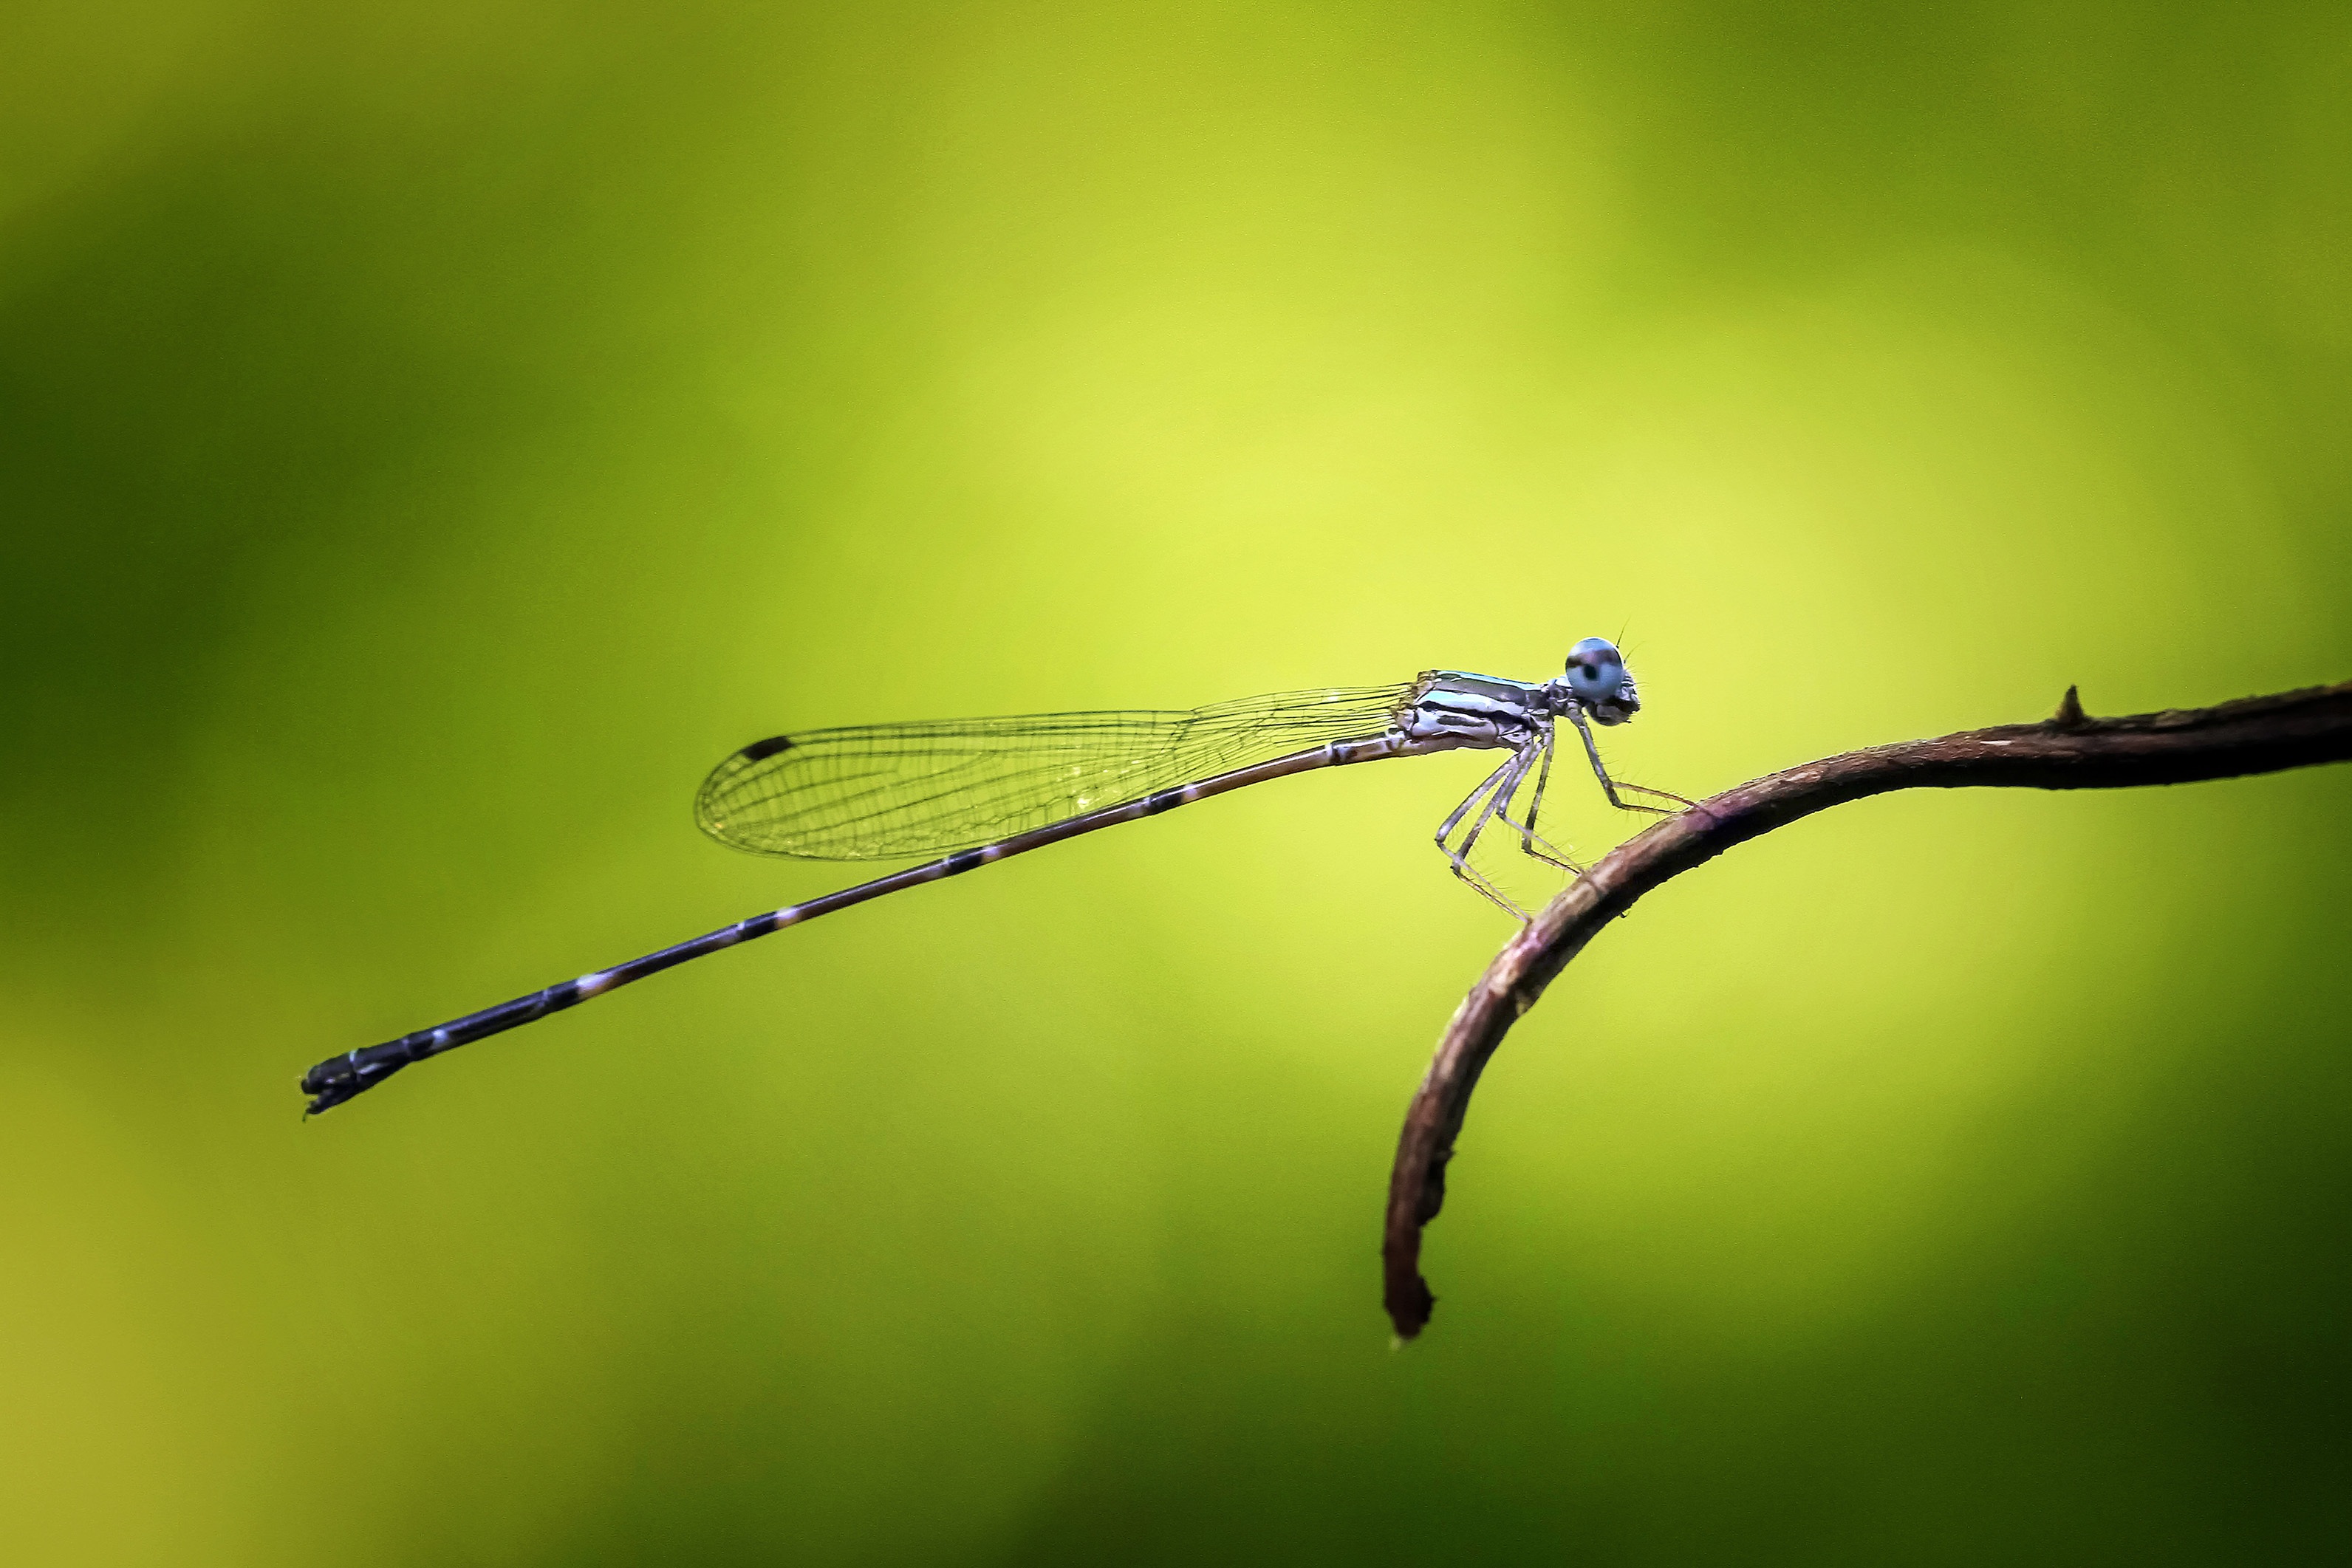
nature, grass, branch, dew, wing, photography, leaf, animal, green, insect, macro, blue, yellow, fauna, invertebrate, close up, dragonfly, damselfly, odonata, moisture, macro photography, arthropod, plant stem, dragonflies and damseflies